2014 Galway Senior Hurling Championship

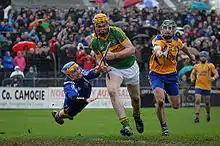
Albert Mullins of Gort eludes Portumna's Joe Keane and Gareth Heagney to score in the 2014 Galway Senior Hurling Championship final at Kenny Park, Athenry

The 2014 County final was played on 14 December 2014 in Kenny Park, Athenry due to the closure of Pearse Stadium. The game was shown deferred on TG4.